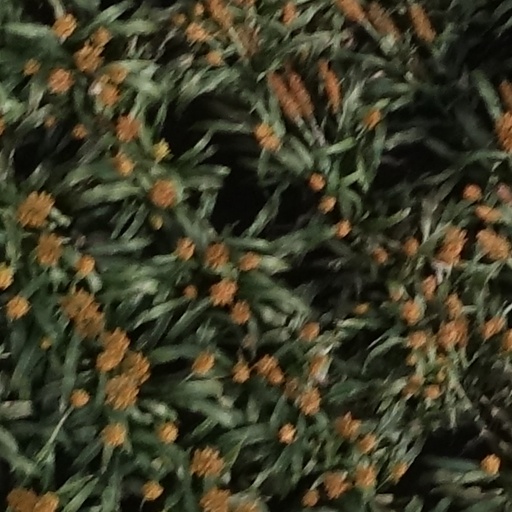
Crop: sorghum